Albany and Hudson Electric Railway

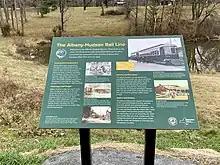
Historical marker for the Albany-Hudson Rail Line in East Greenbush

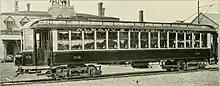
Summer car by Wason Manufacturing Co.

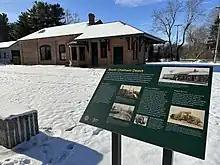
North Chatham train depot and historic marker

The Albany & Hudson Electric Railway, or the Albany & Hudson Railway & Power Company, was a long electric railway in New York State. It operated from 1899 to 1929 between Hudson and Albany. It had stops in 14 villages and at an amusement park on the shore of Kinderhook Lake. The company was created in 1899 by merging three railways as well as several power companies. The railway companies involved were: